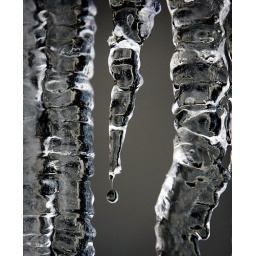
Ice drops from the roof outside my window in Uddevalla Sweden